Sky position (RA, Dec in degrees): 145.329, 5.842
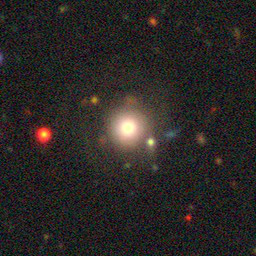
Galaxy morphology: Round Smooth Galaxies